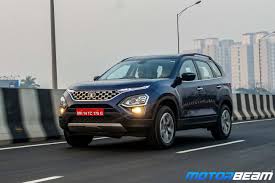
Label: noambulance